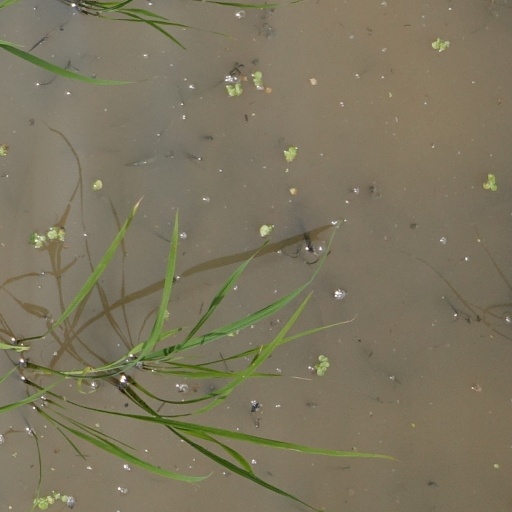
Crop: rice